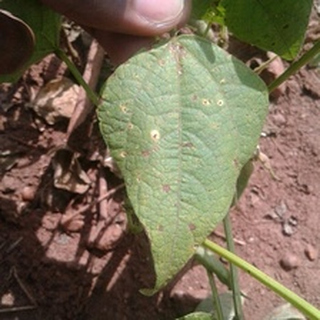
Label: bean_rust